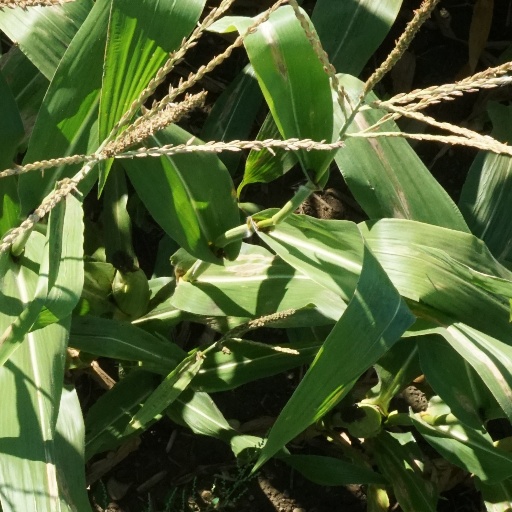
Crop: maize; corn